Hiroshima

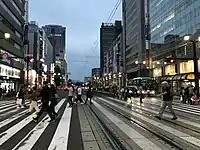
Downtown Hiroshima

The "Chūgoku Shimbun" is the local newspaper serving Hiroshima. It publishes both morning and evening editions. Television stations include Hiroshima Home Television, Hiroshima Telecasting, Shinhiroshima Telecasting, and the RCC Broadcasting. Radio stations include Hiroshima FM, Chugoku Communication Network, FM Fukuyama, FM Nanami, and Onomichi FM. Hiroshima is also served by NHK, Japan's public broadcaster, with television and radio broadcasting.